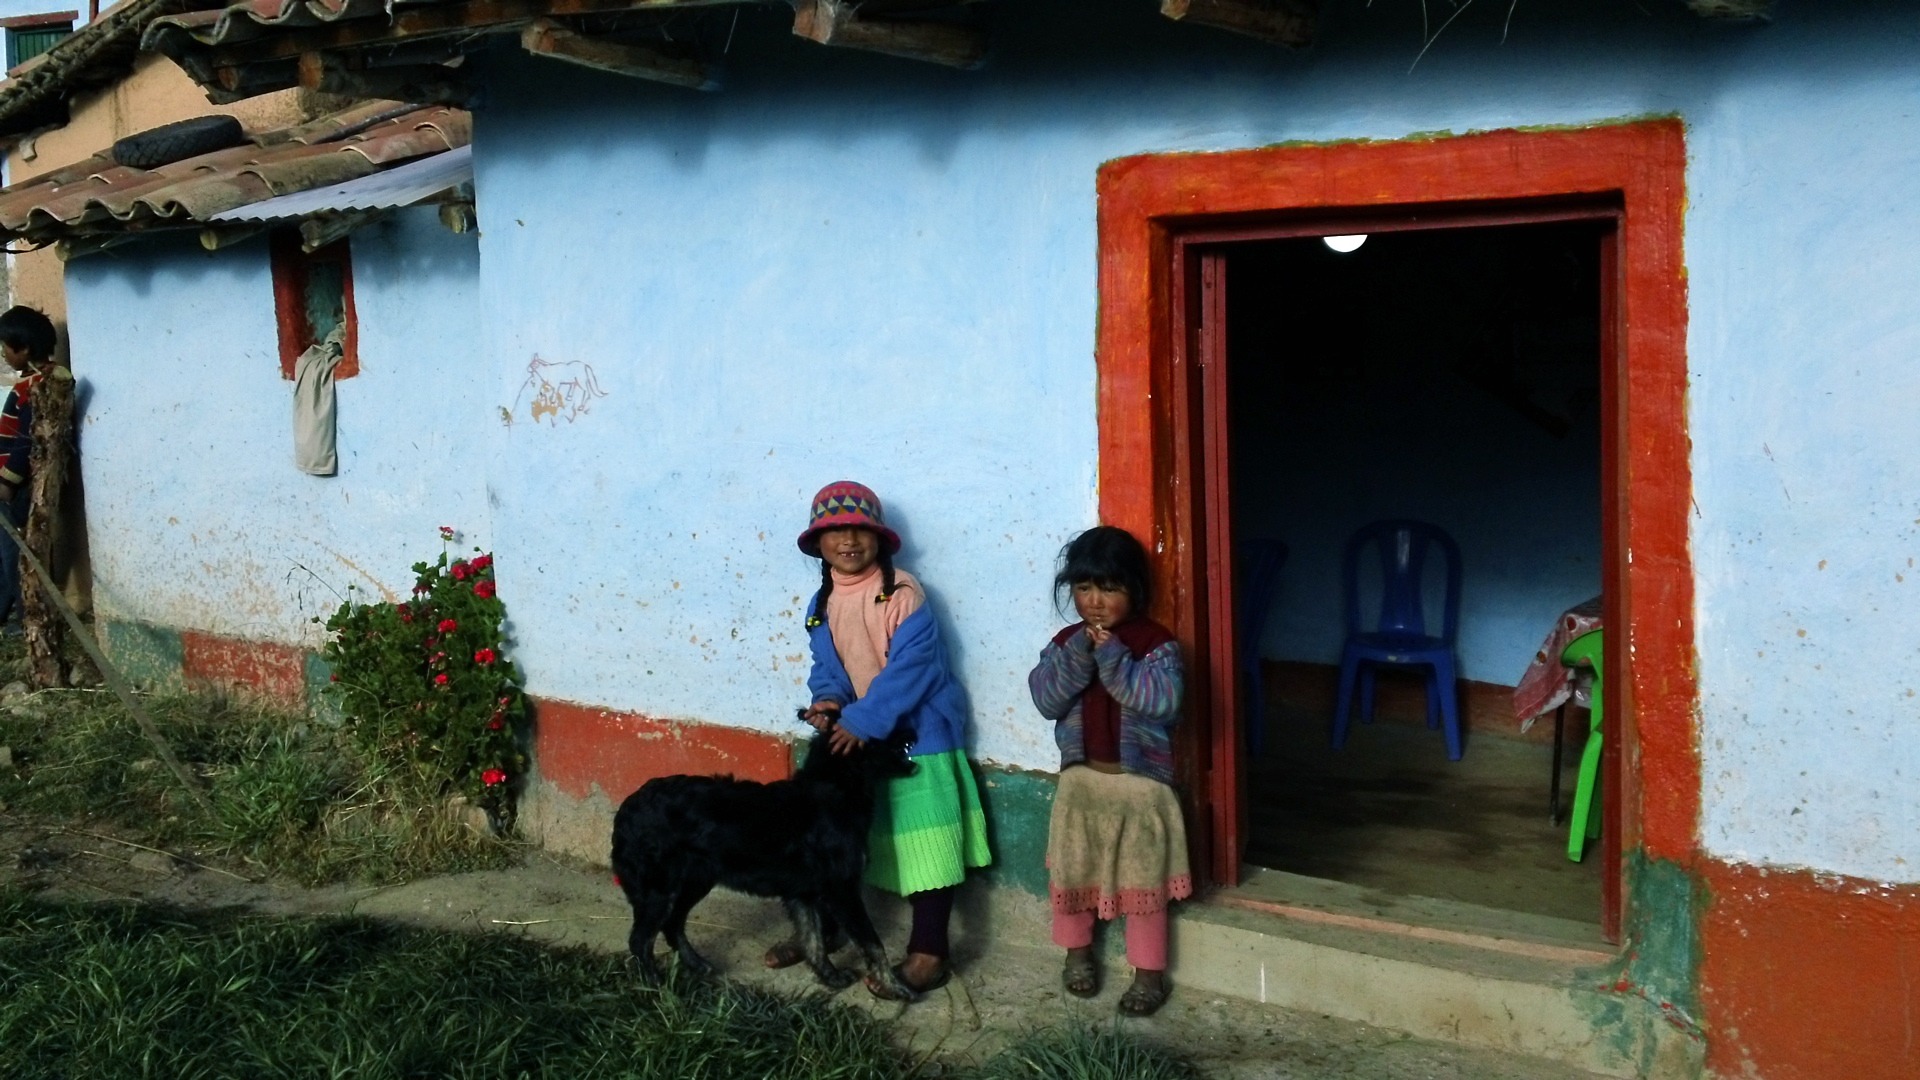
people, girl, house, boy, travel, recreation, village, america, childhood, south, kids, poverty, bolivia, rural area